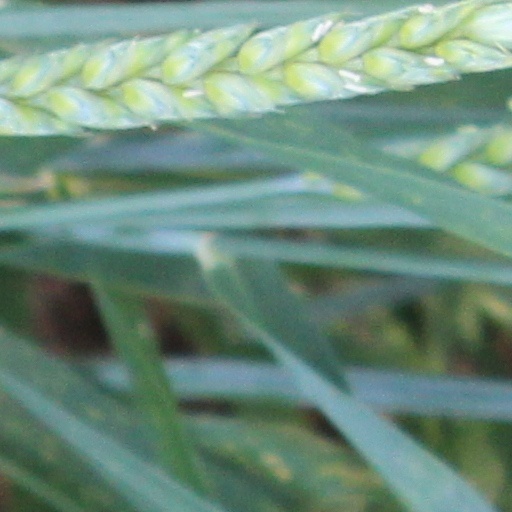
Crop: wheat